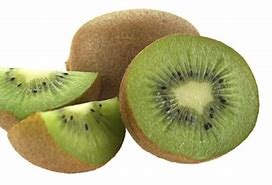
Label: Kiwi